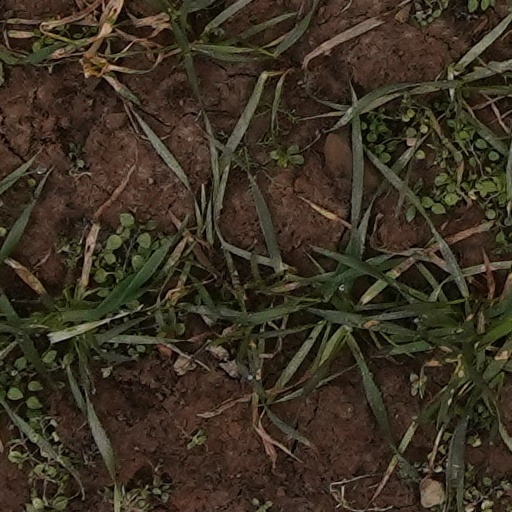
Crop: wheat